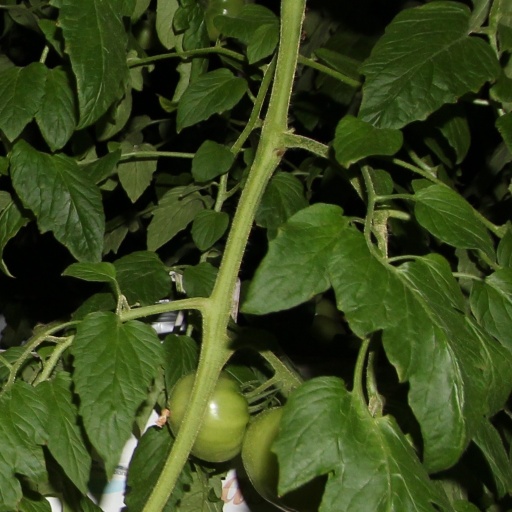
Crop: tomato